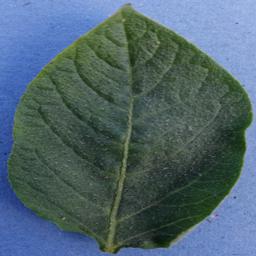
Etiqueta: Sana